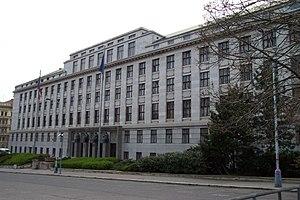
Le ministère de l'Agriculture de la République tchèque est le département ministériel tchèque chargé de l'organe central d'administration publique de l'agriculture de la République tchèque.